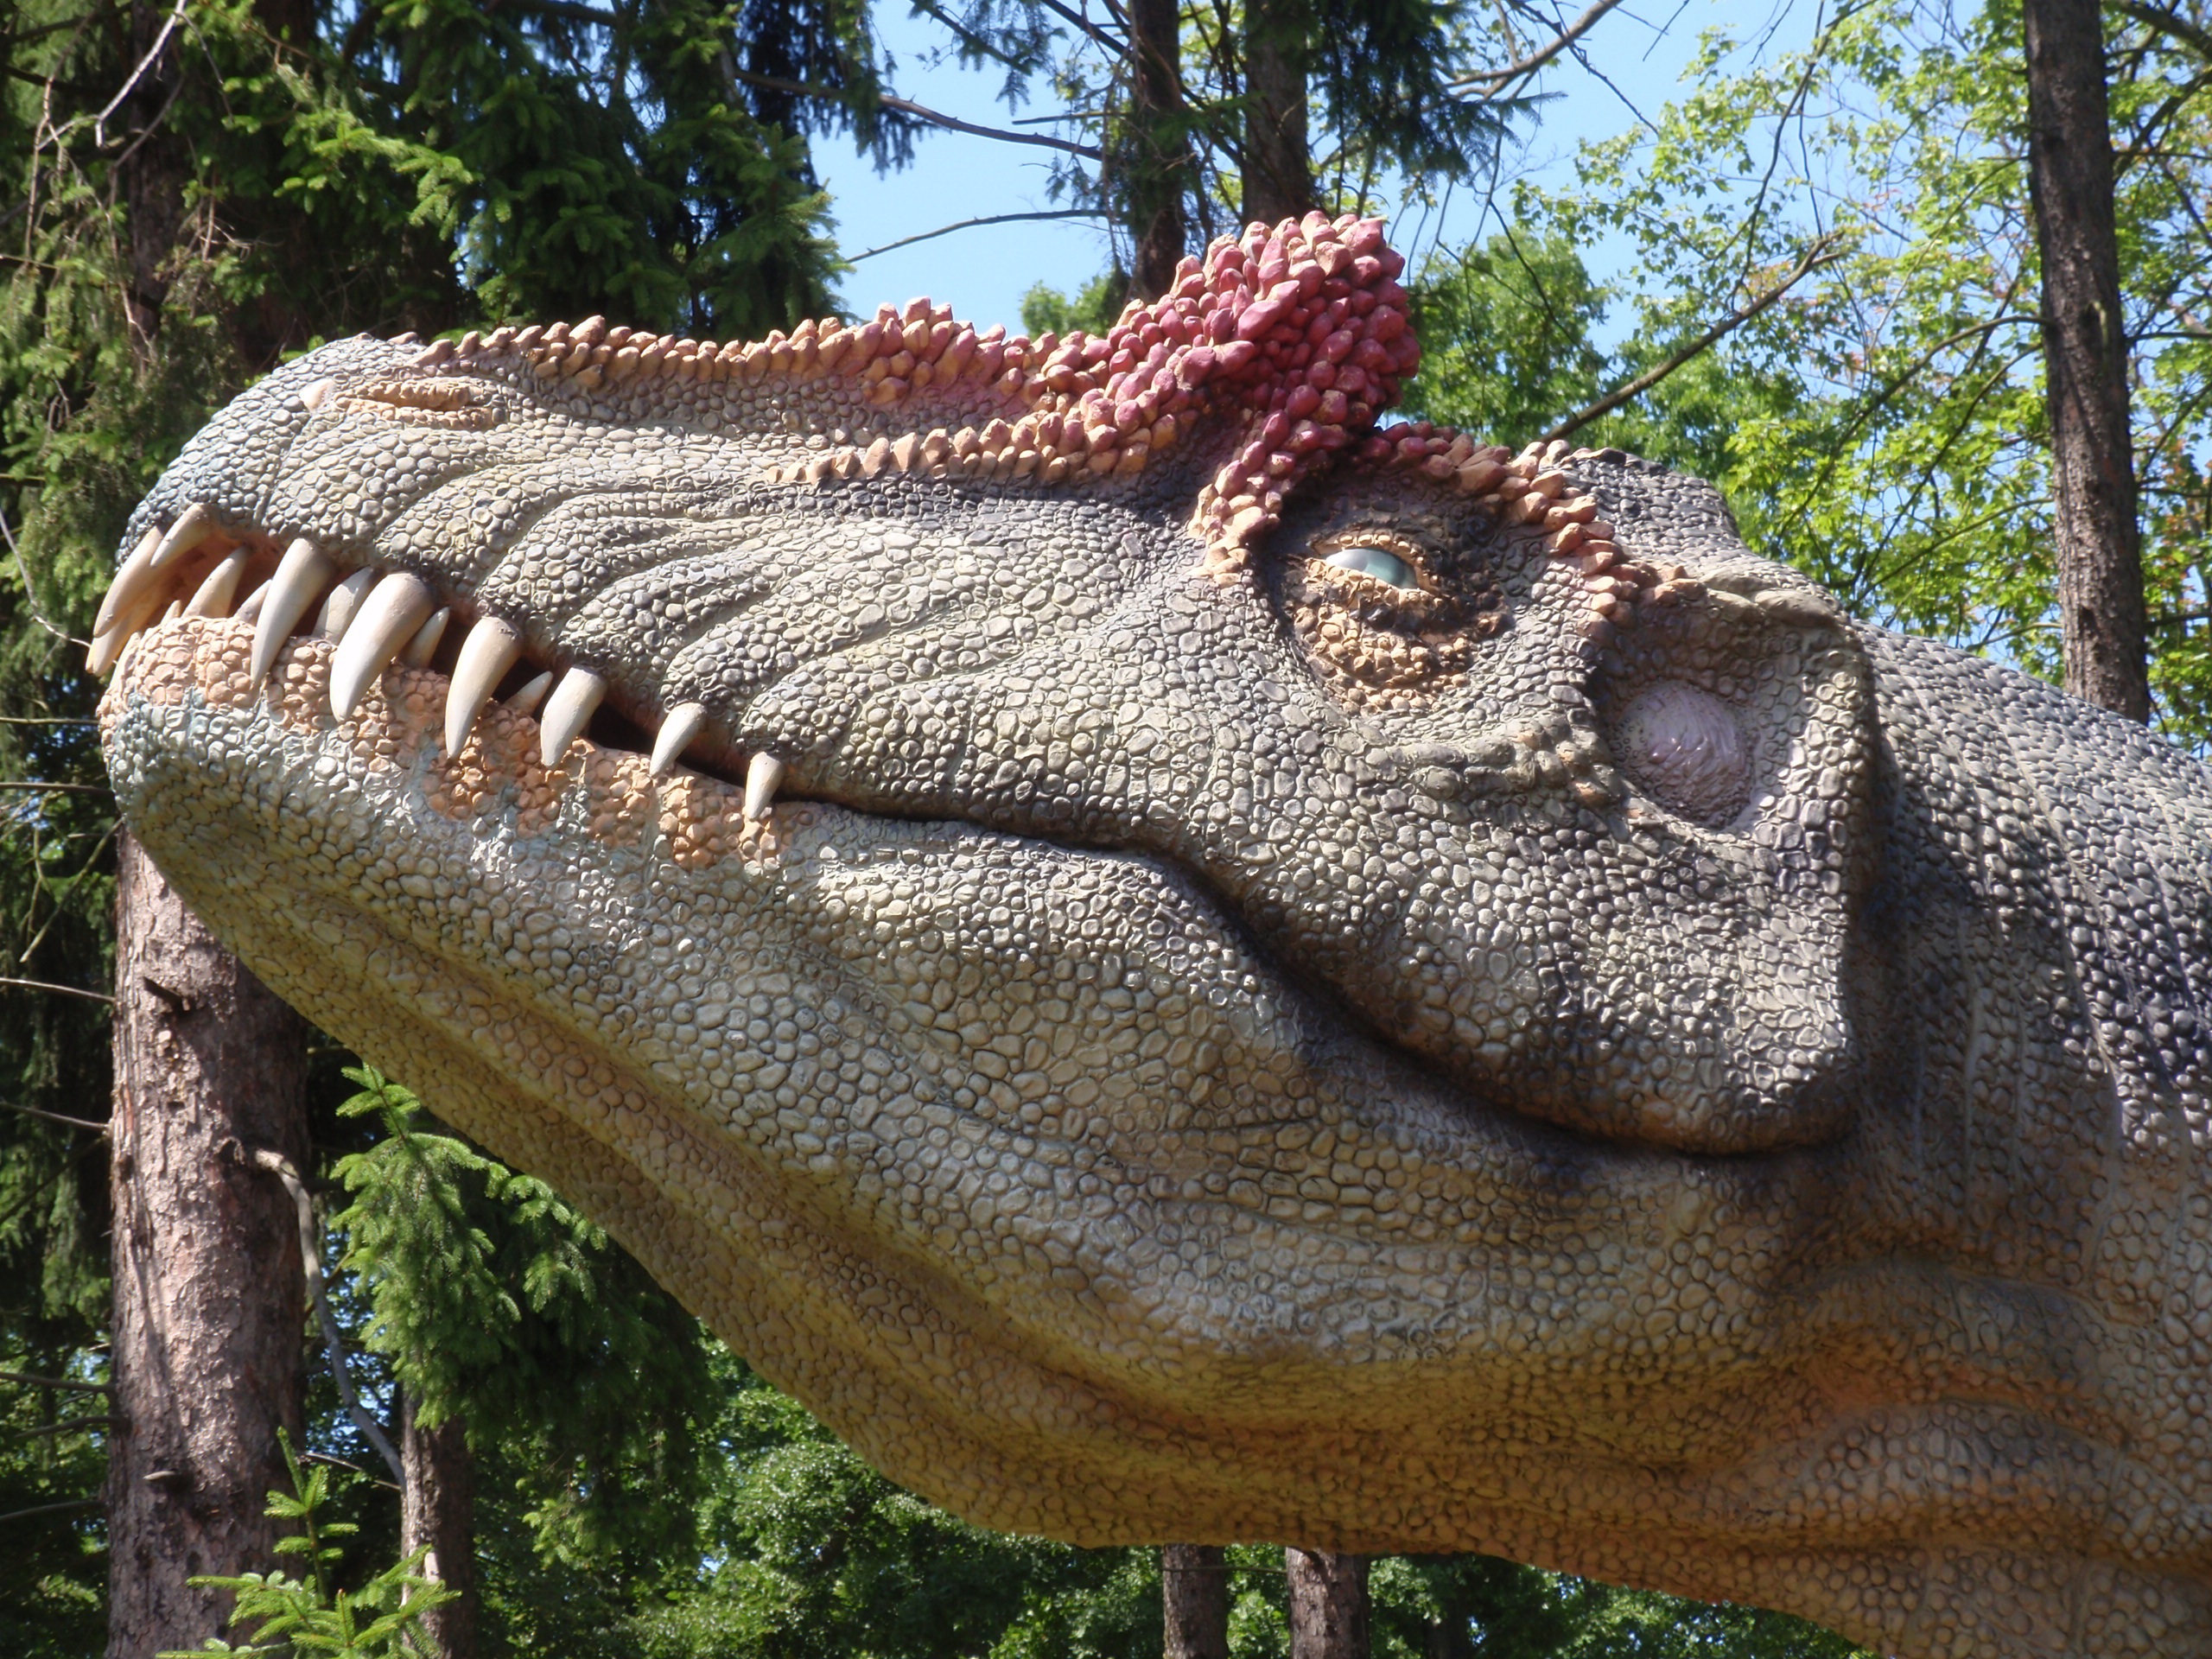
wildlife, model, fauna, crocodile, sculpture, art, head, teeth, maquette, dinosaur, extinct, tyrannosaurus, nile crocodile